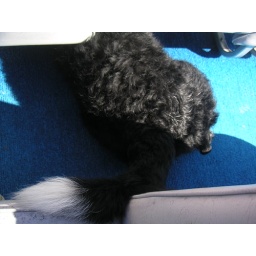
Max's Bum- Tryin' to get his ball out from under the boat seat